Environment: real
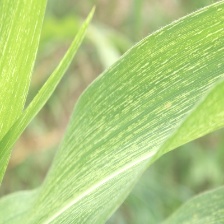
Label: fall_armyworm